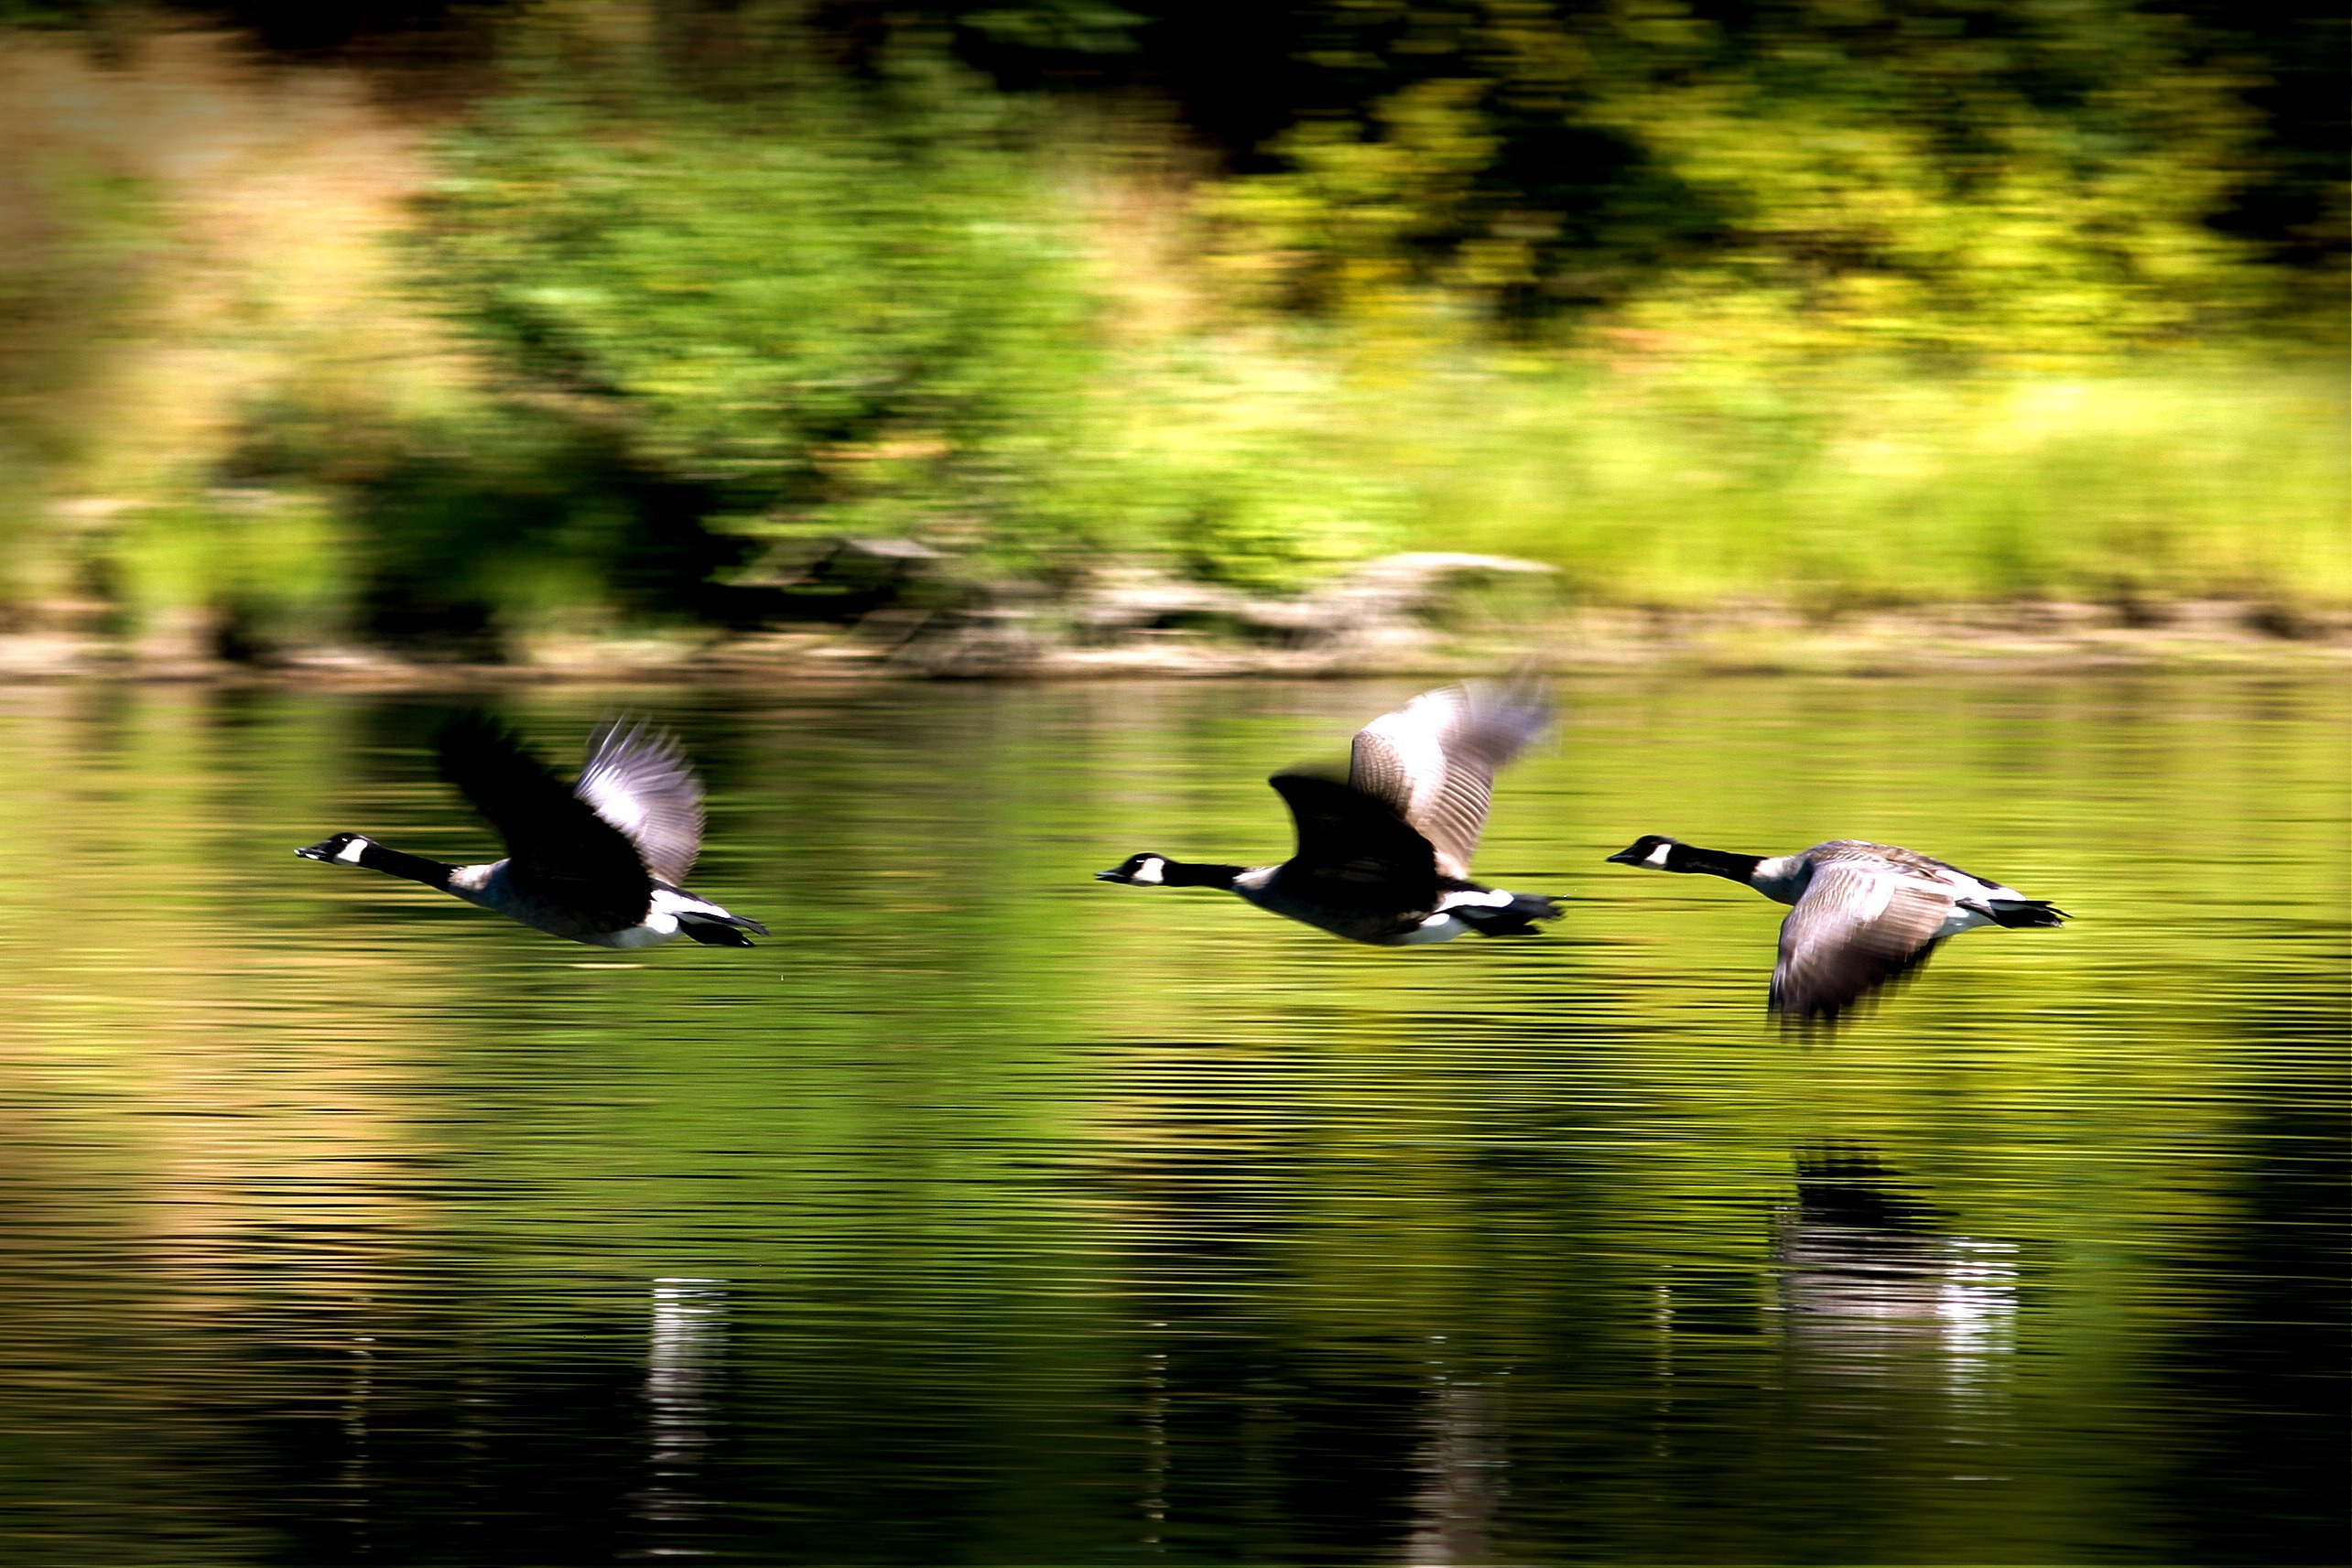
water, nature, outdoor, wilderness, bird, wing, animal, river, flying, pond, wildlife, wild, reflection, beak, flight, agriculture, feather, fauna, poultry, drake, birds, duck, duckling, vertebrate, creature, ducks, birdwatching, waterfowl, waterbird, hunting, water bird, mallard, wildfowl, webbed, quacking, ducks geese and swans, duckies